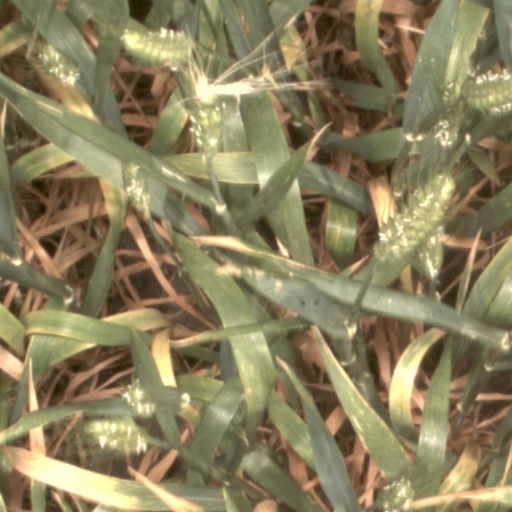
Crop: wheat